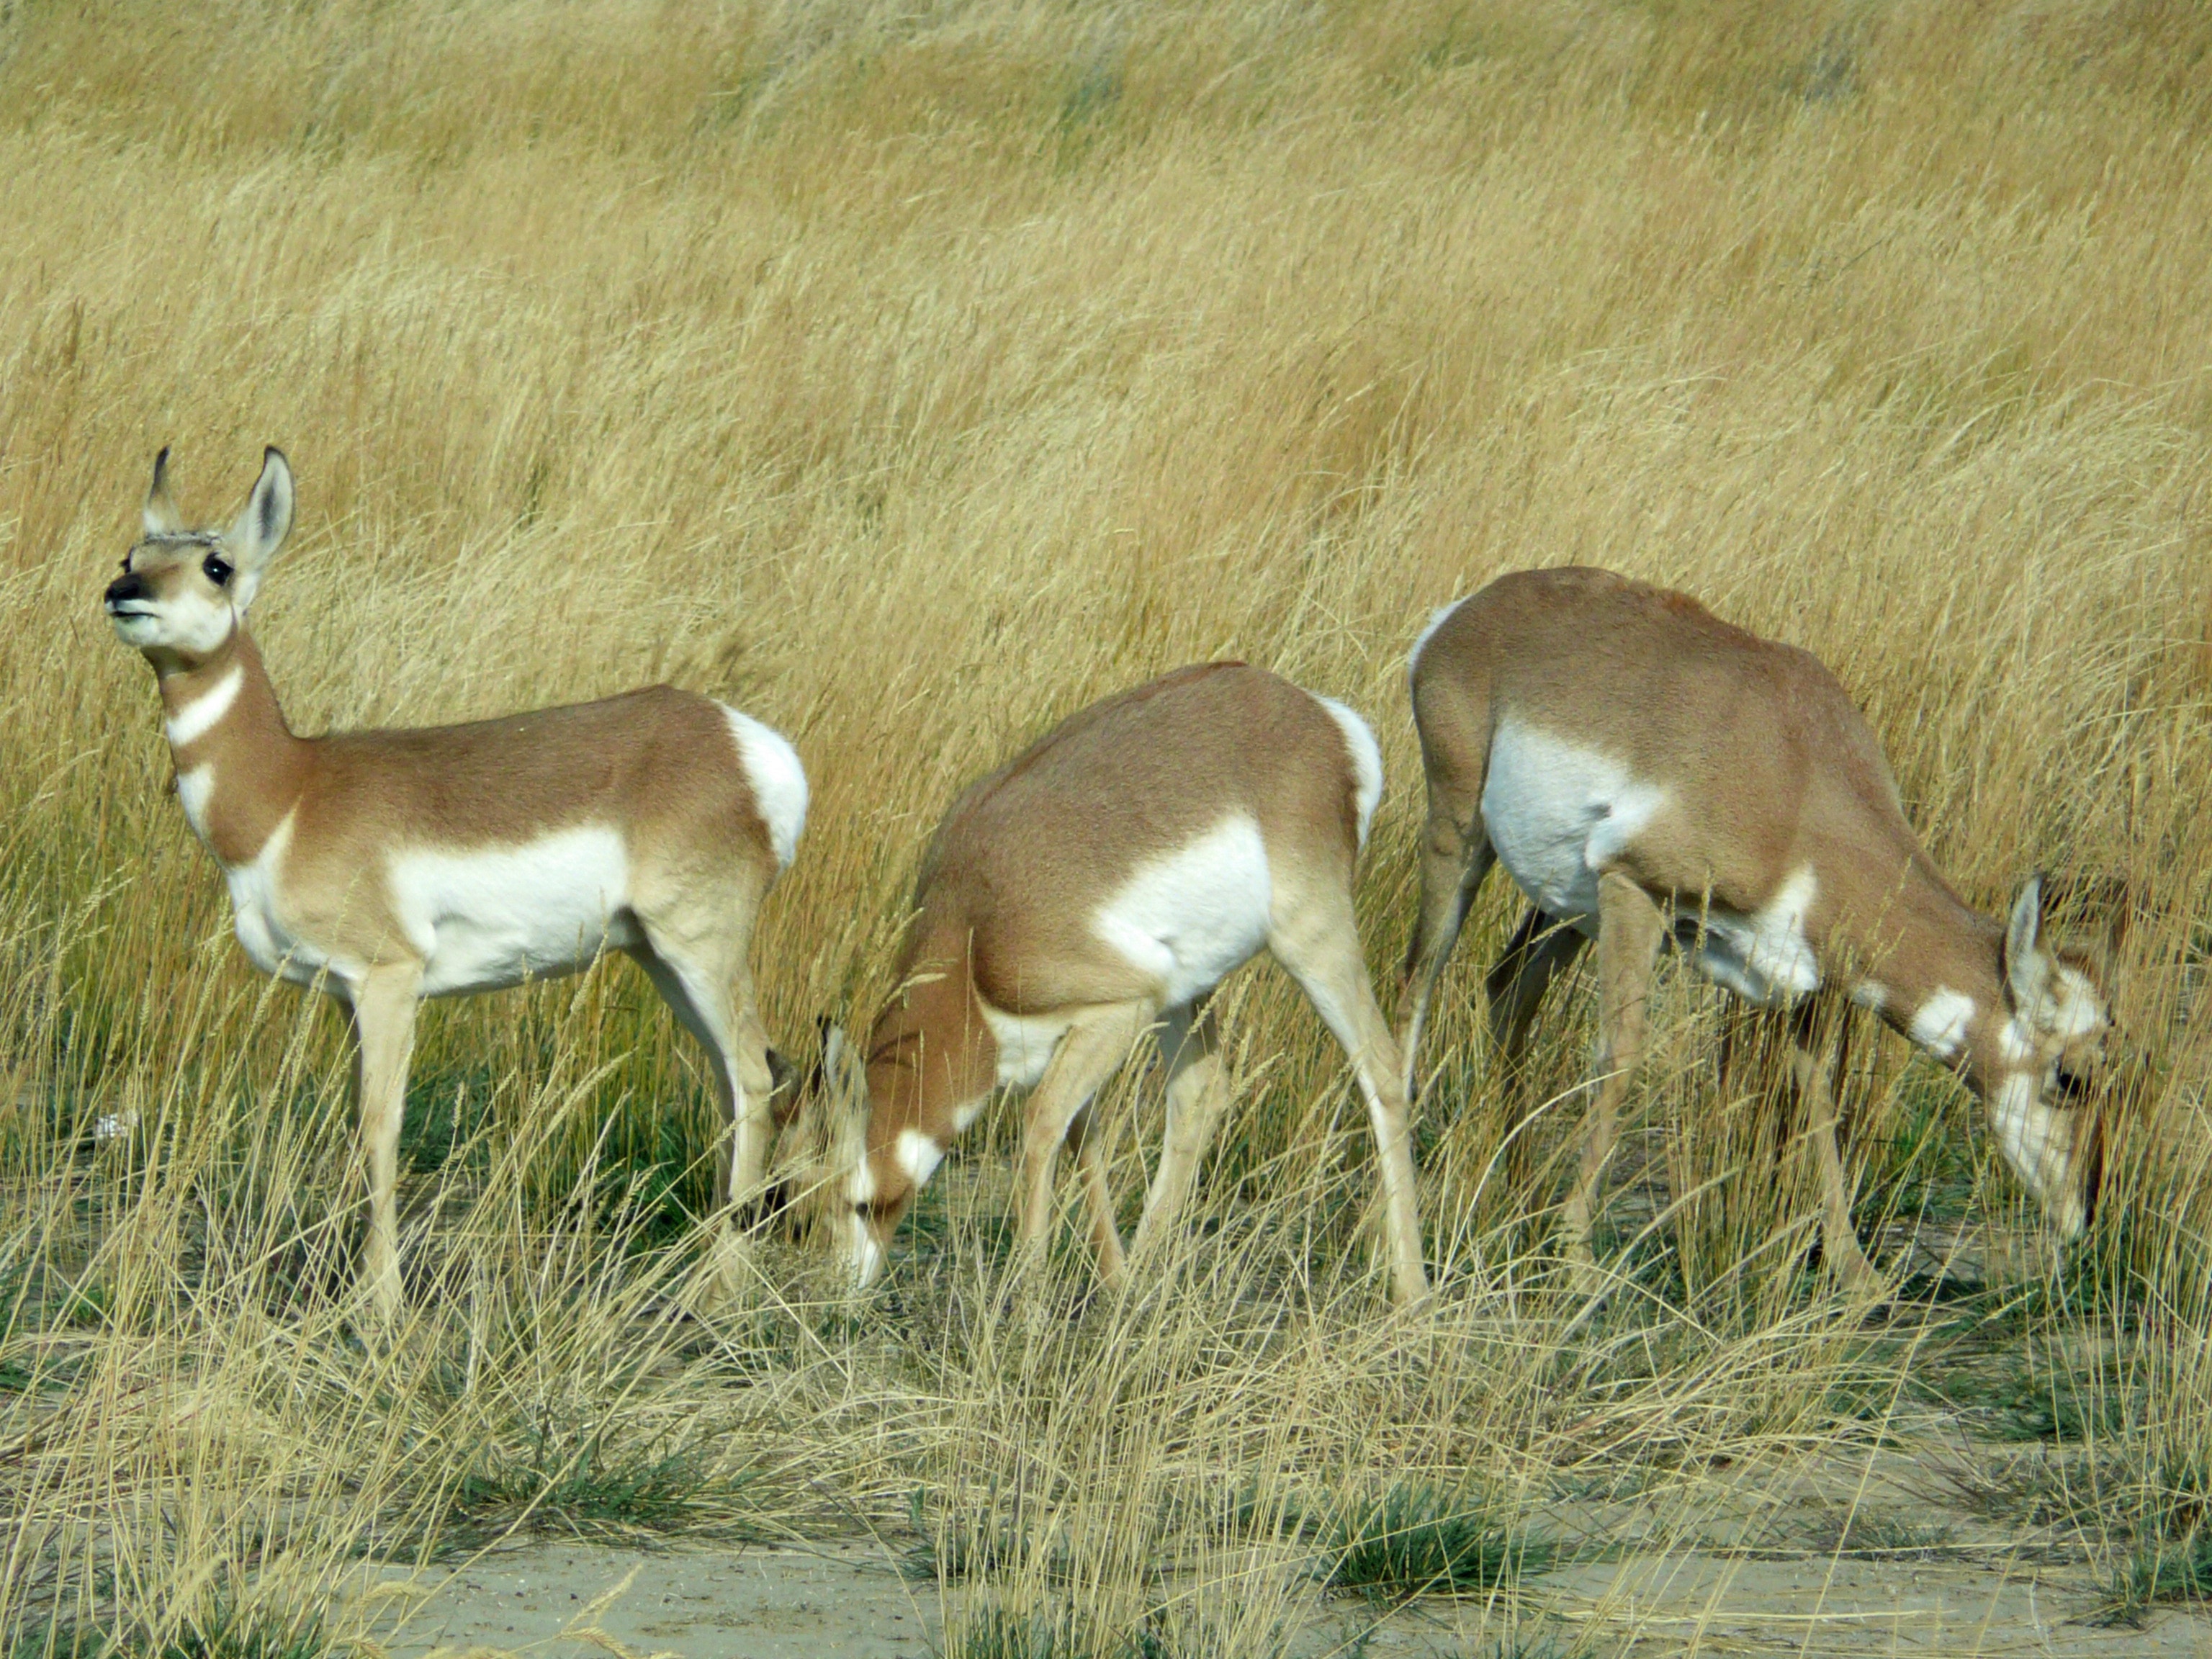
nature, grass, meadow, prairie, animal, wildlife, wild, herd, grazing, natural, america, mammal, fauna, antelope, gazelle, west, grassland, vertebrate, impala, white tailed deer, hoofed, springbok, pronghorn, cow goat family